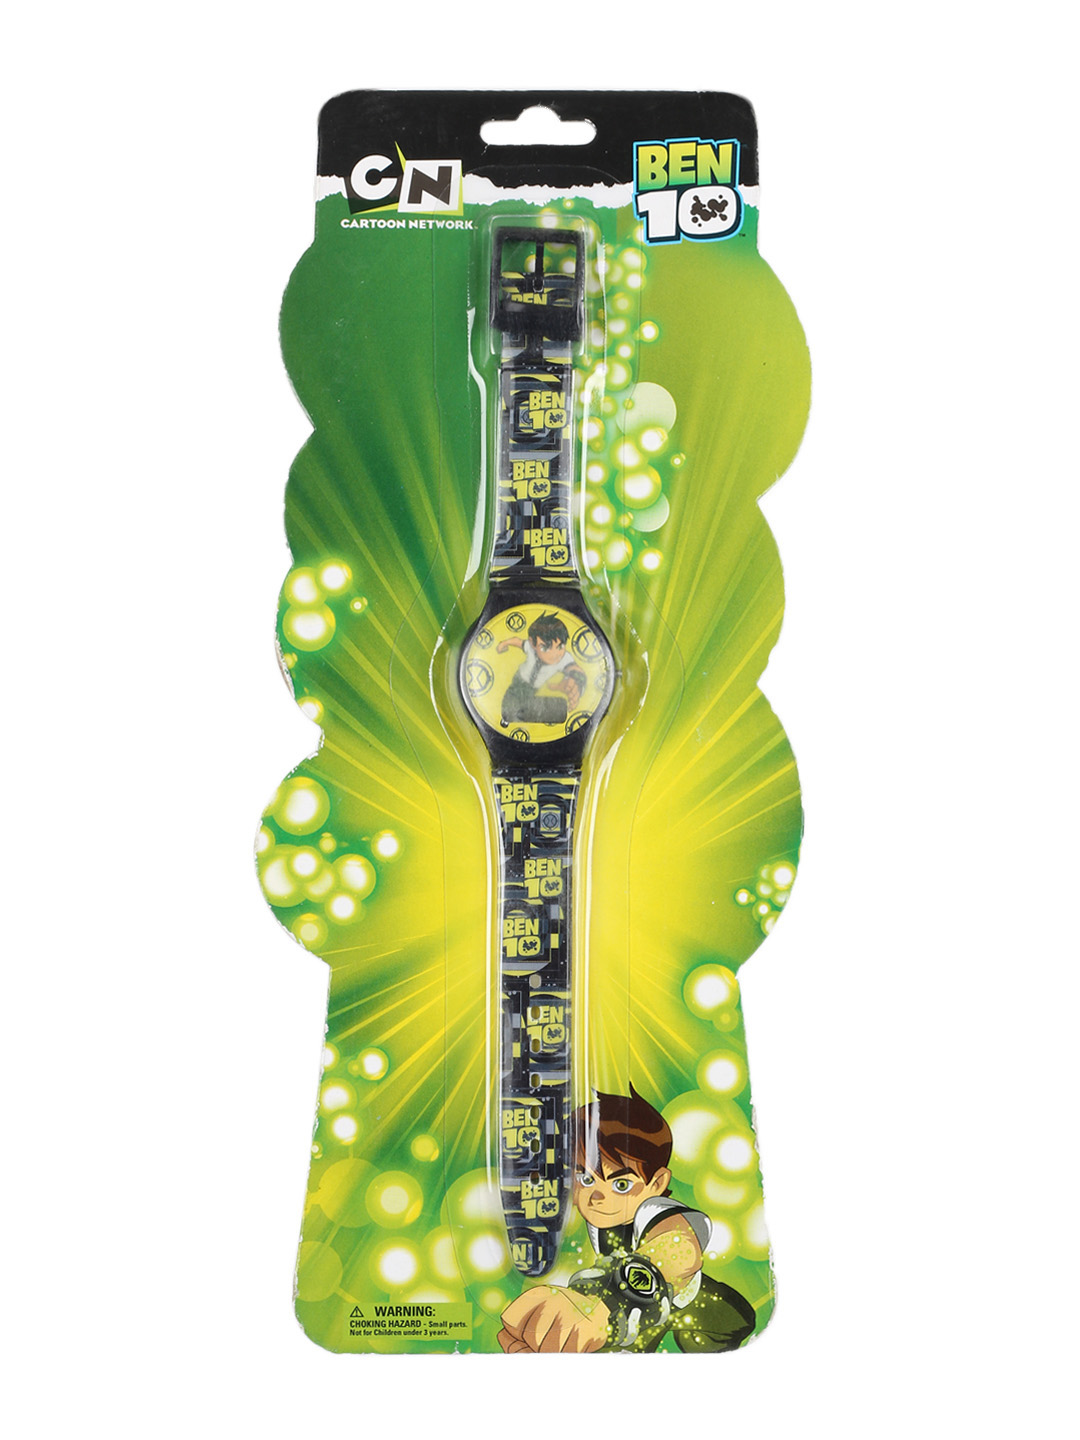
Hop Scotch Boys Black Watch
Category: Accessories / Watches / Watches
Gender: Boys
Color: Black
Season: Winter 2016
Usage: Casual